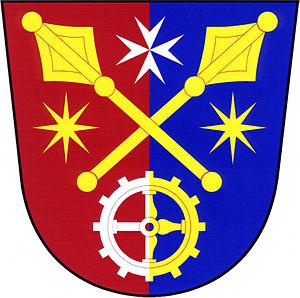
Bolešiny est une commune du district de Klatovy, dans la région de Plzeň, en République tchèque. Sa population s'élevait à 782 habitants en 2017.